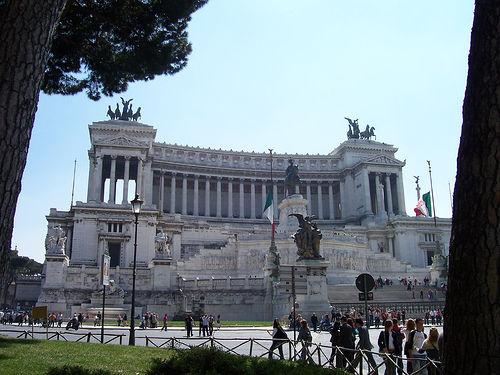
Weather: sun or clear